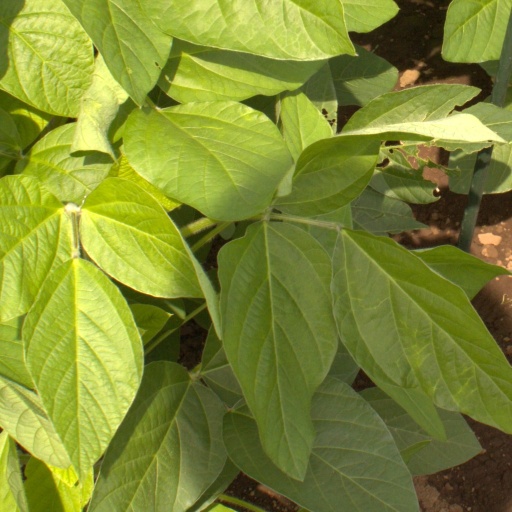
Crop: soybean